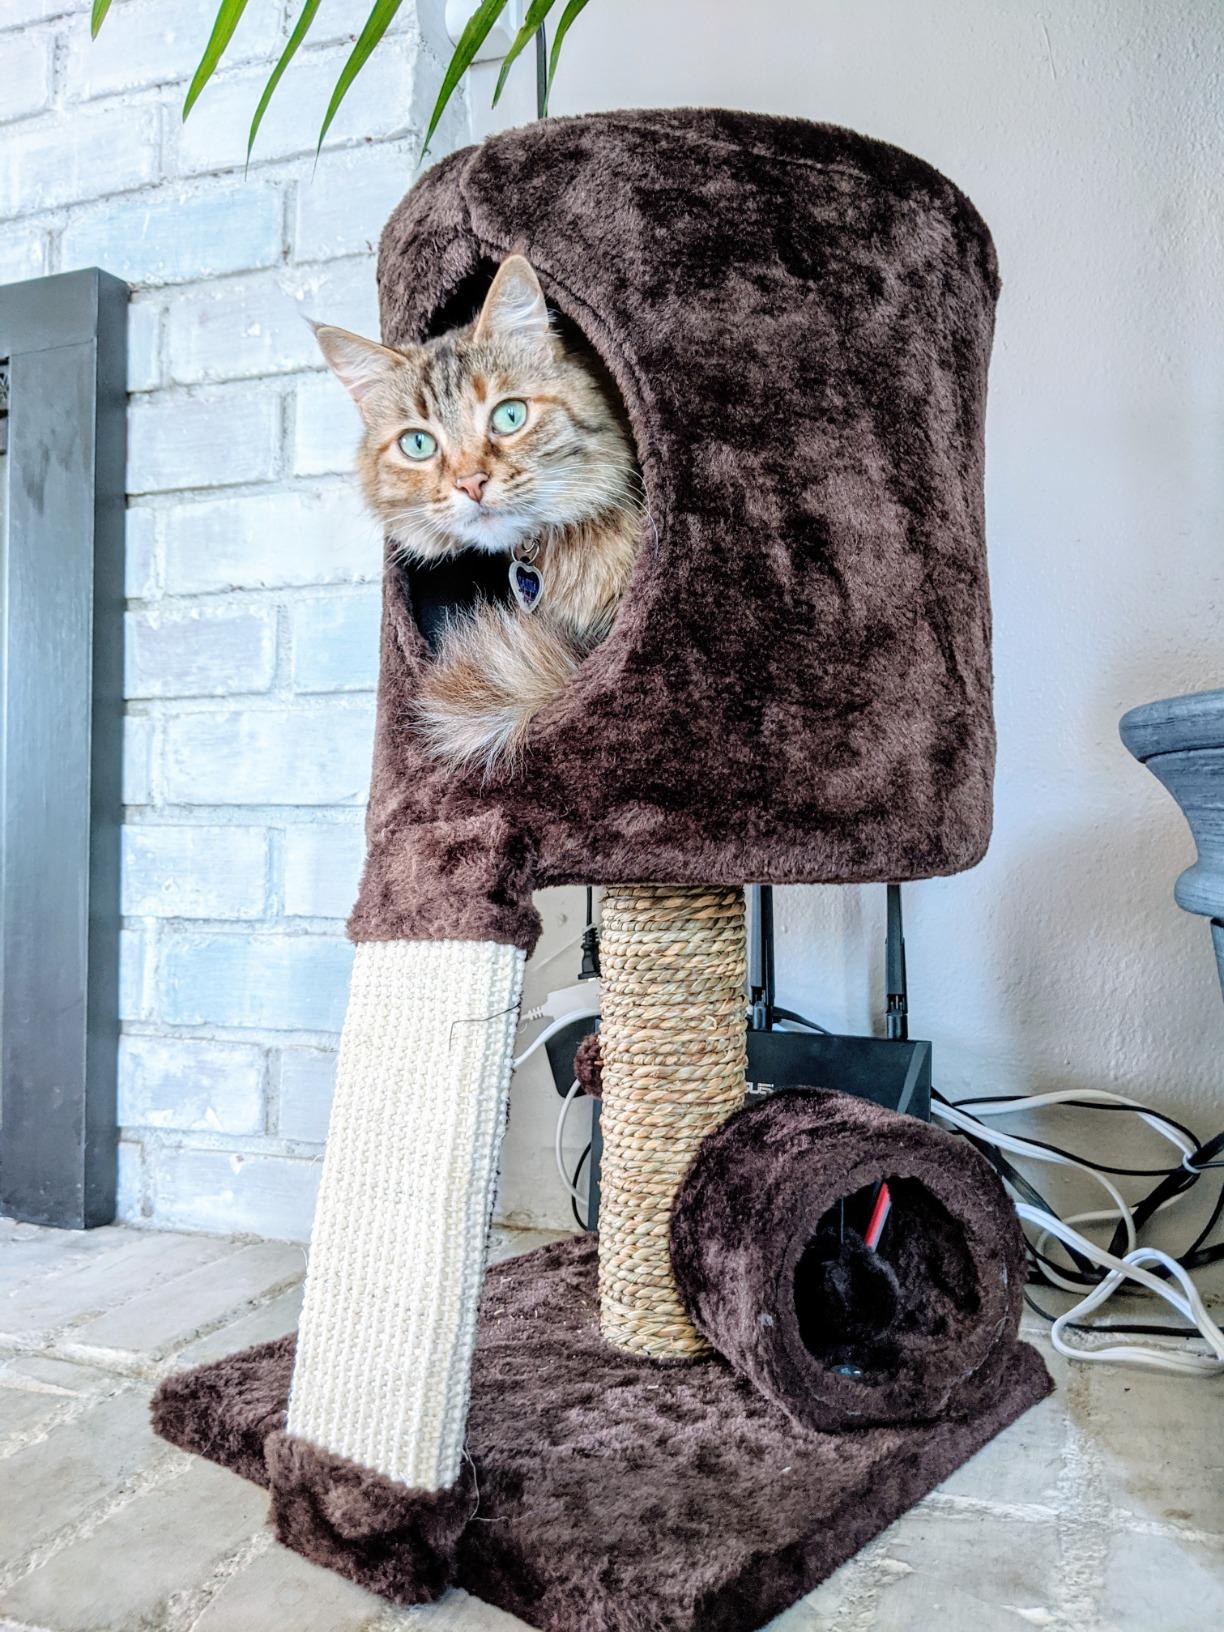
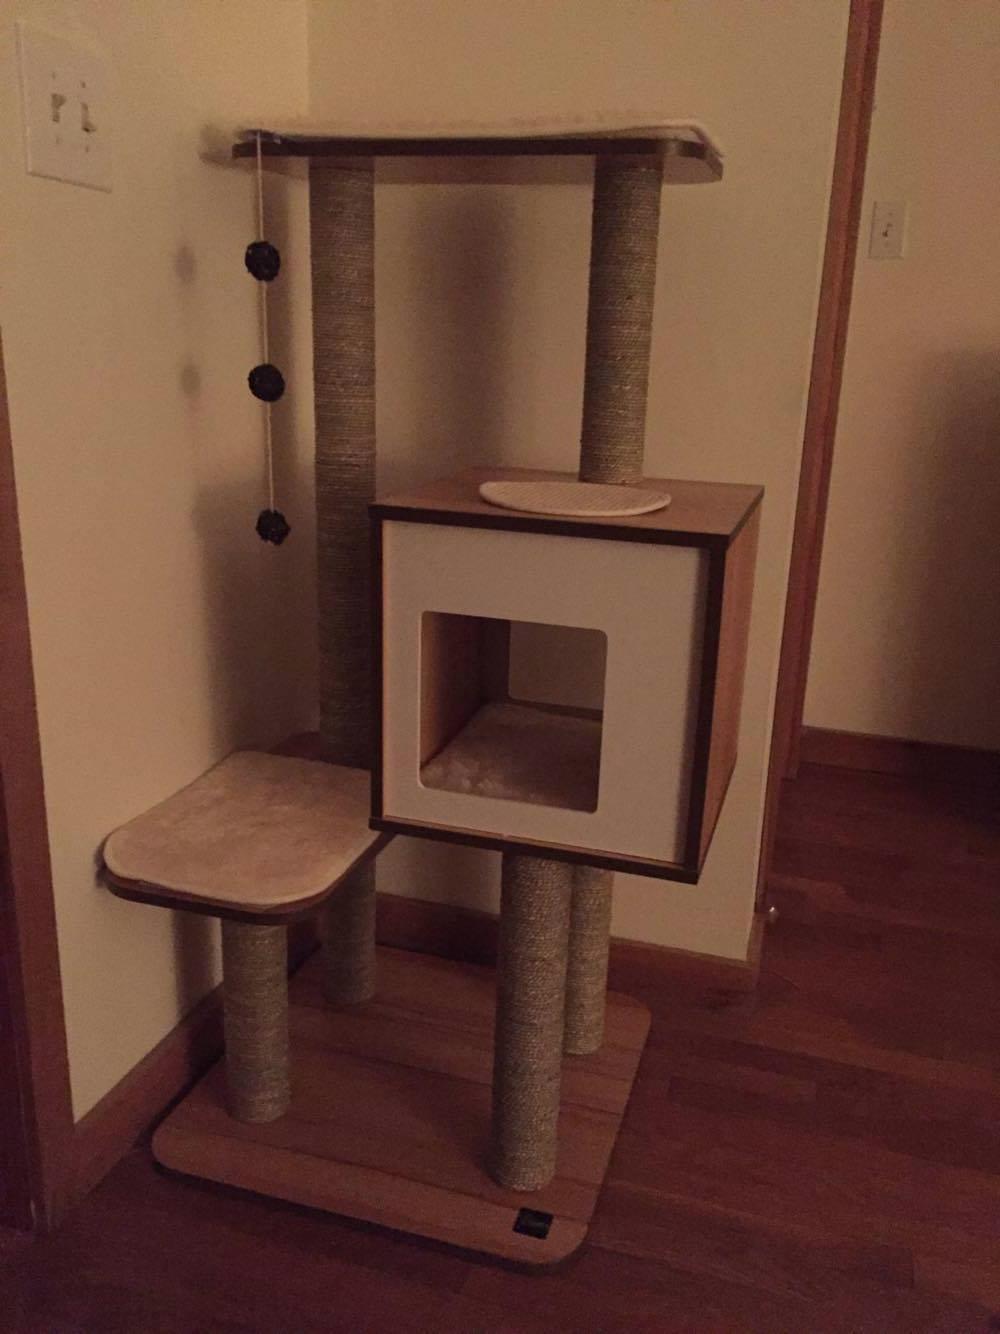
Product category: items_cat tree
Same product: no